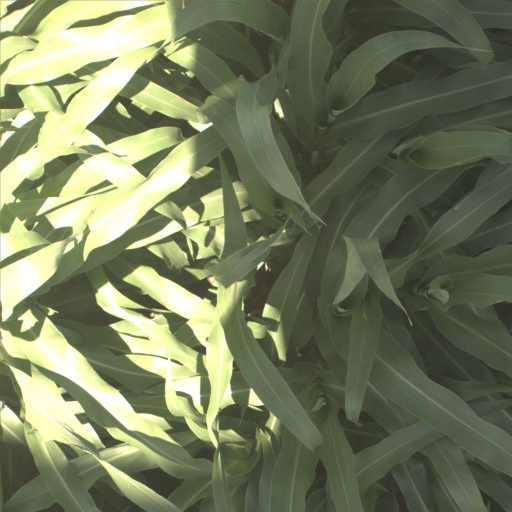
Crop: sorghum